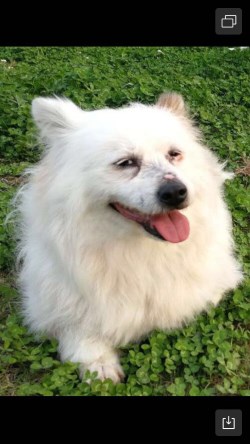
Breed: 2192-n000088-Samoyed